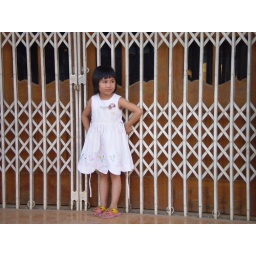
girl in white dress, Vietnam